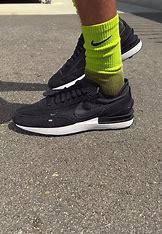
Brand: Nike
Model: Waffle One